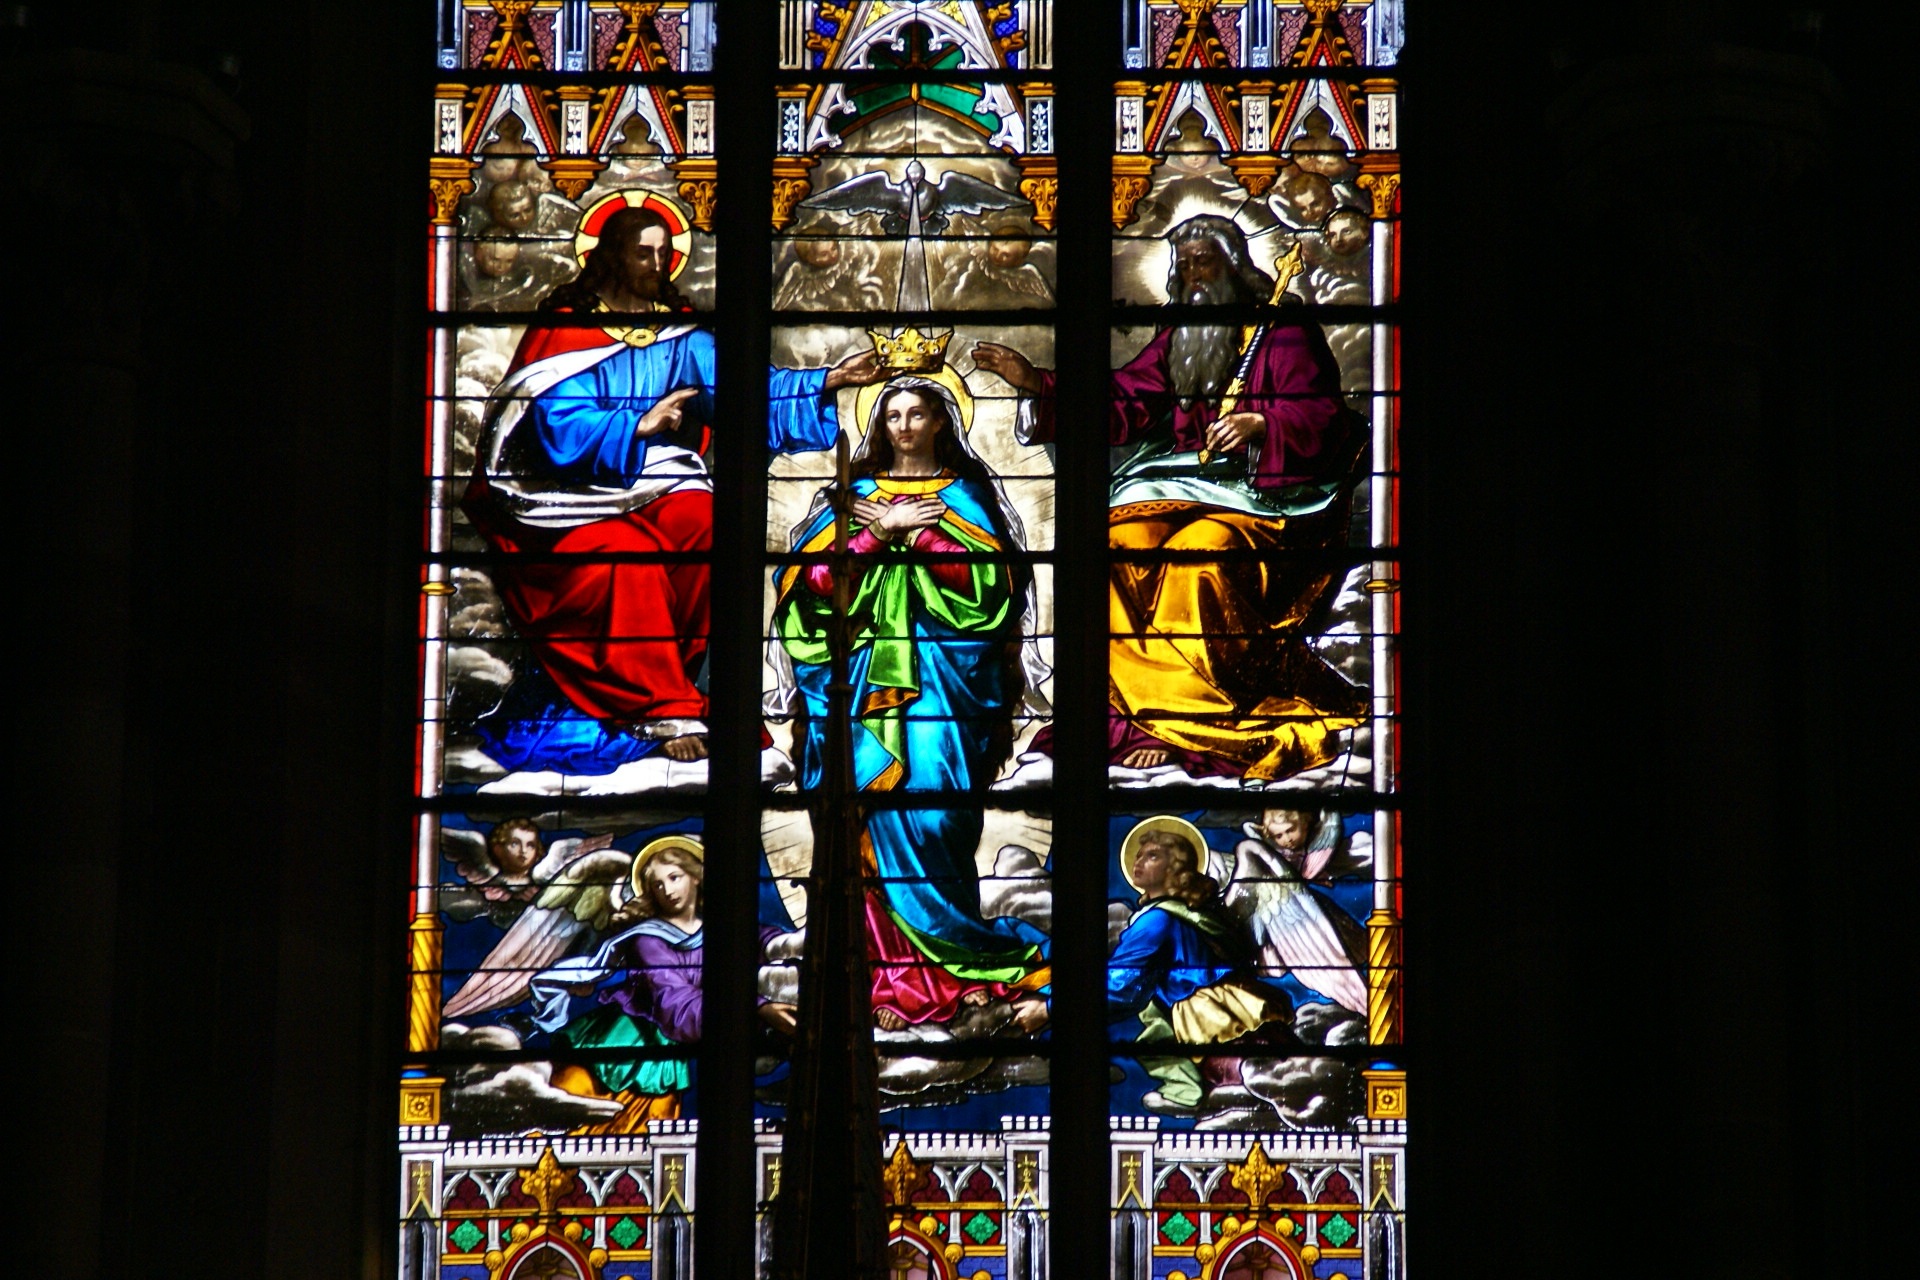
light, texture, interior, window, glass, france, decoration, pattern, religion, church, colorful, material, stained glass, artwork, painting, ornament, catholic, creativity, design, vivid, bright, mosaic, composition, christianity, effect, st peter